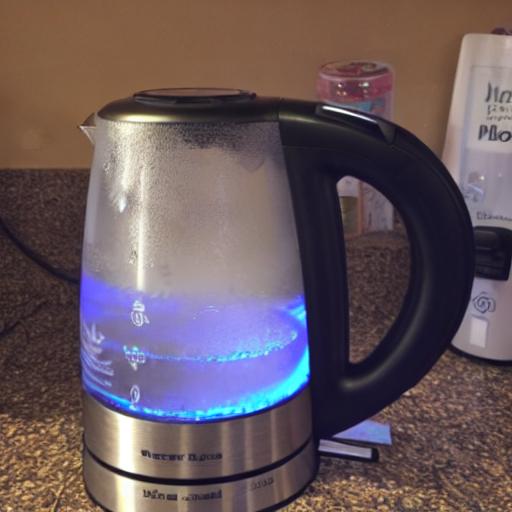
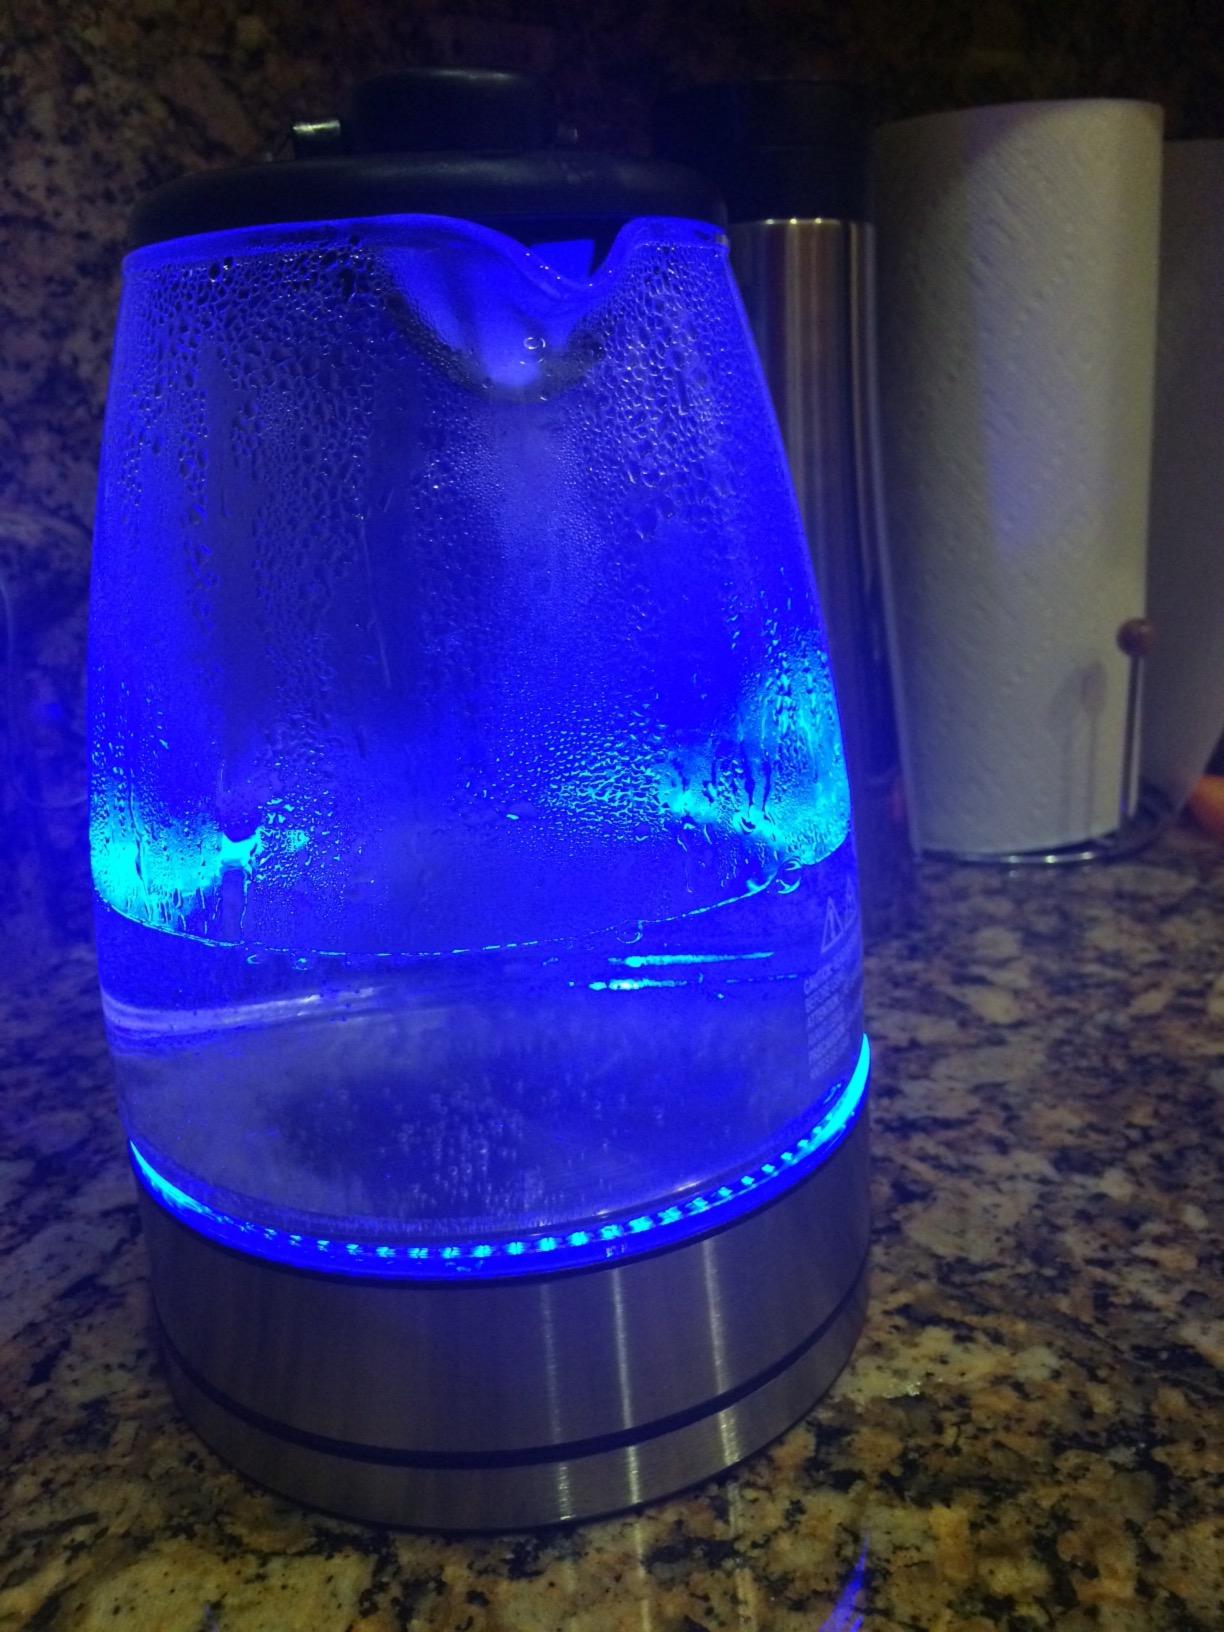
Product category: items_kettle
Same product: no